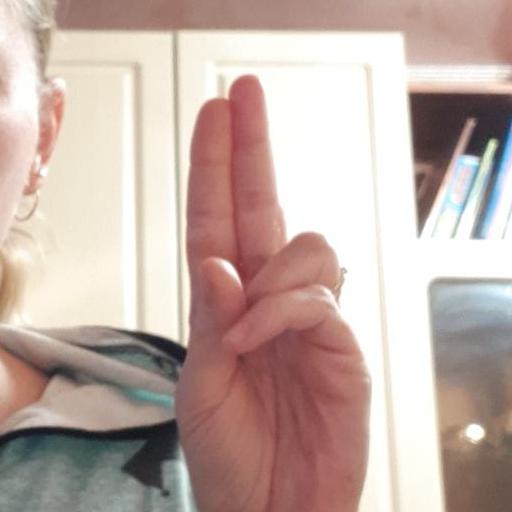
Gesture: two_up